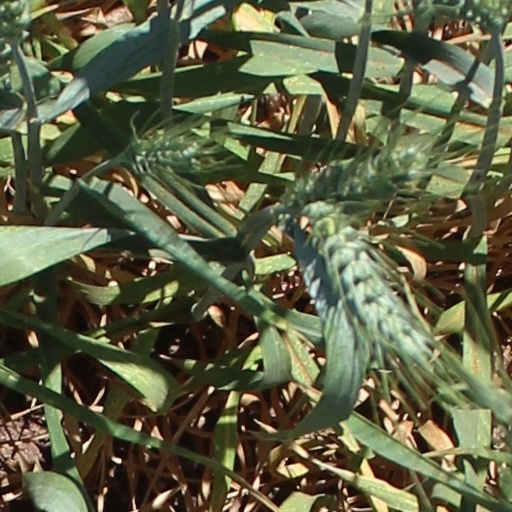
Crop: wheat